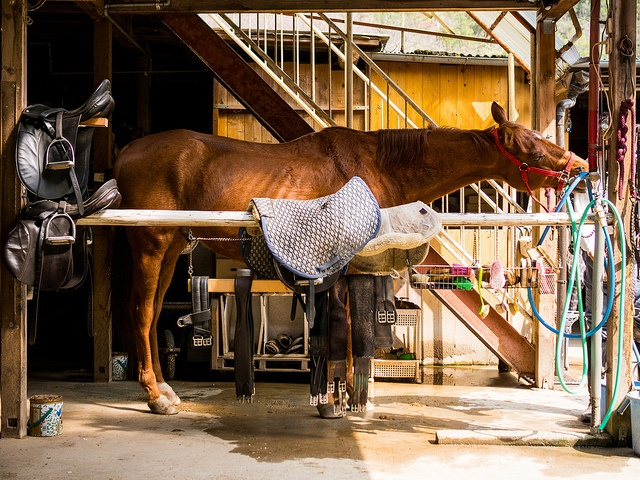
A brown horse surrounded by equipment in a barn.
A horse standing inside of a bar next to stairs.
THERE IS A HORSE THAT IS STANDING LOOKING AT THE BARN
A stable area with a brown colored horse and various horse tools and equipment.
a brown horse chewing on a blue rope